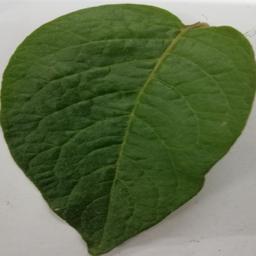
Label: Potato___Healthy